Ku Klux Klan raid (Inglewood, California)

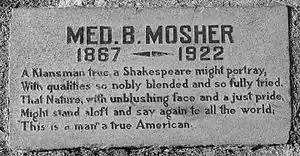
Marker over Medford B. Mosher's grave in Inglewood Park Cemetery

Included in the testimony was that by Grand Goblin William S. Coburn, who said he knew there were no Klansmen present at the Inglewood raid because he walked through the groups gathered in front of the Elduayen home and gave the "Grand Goblin's call" and no one answered.